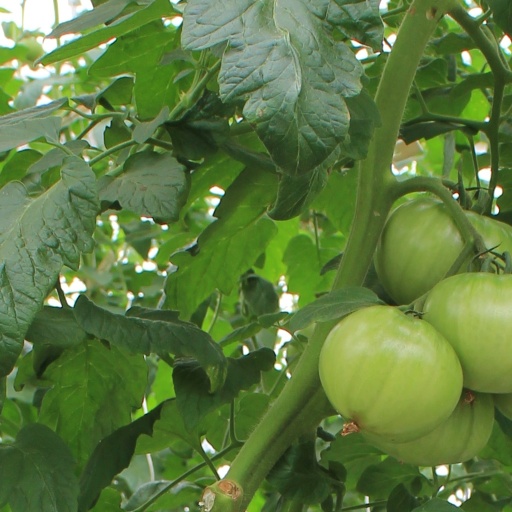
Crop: tomato